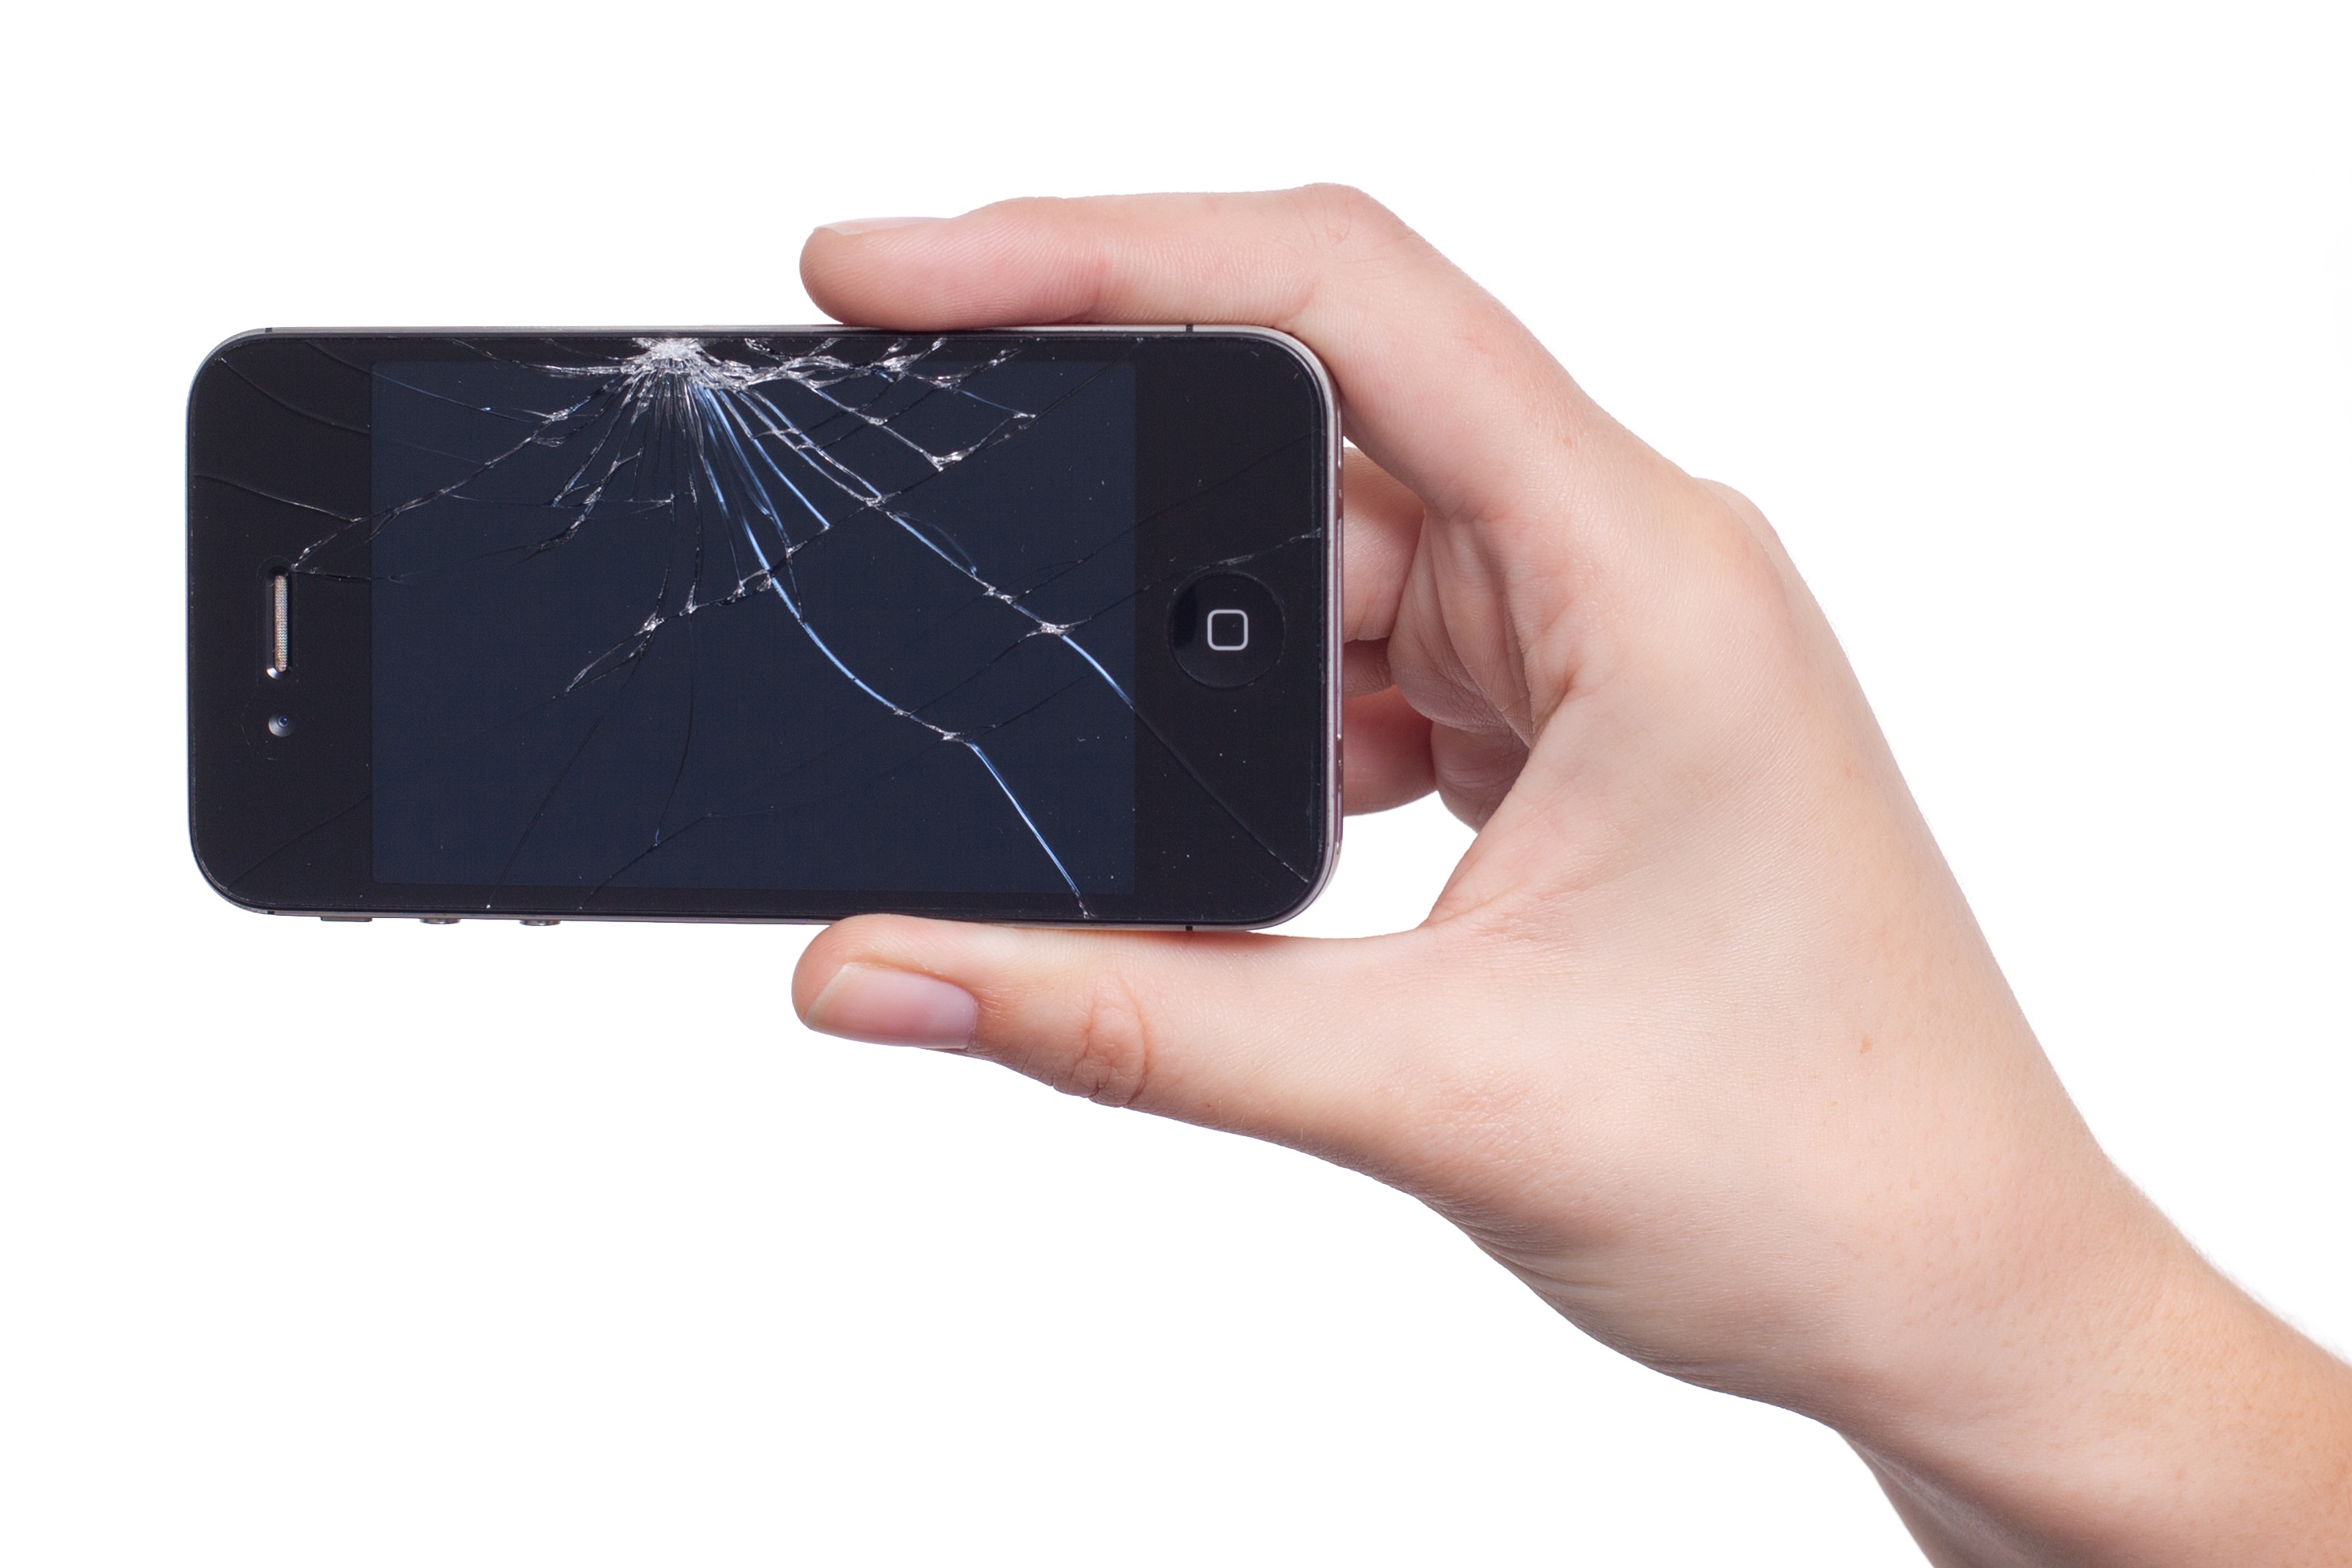
iphone, smartphone, hand, screen, apple, technology, broken, gadget, mobile phone, product, display, damage, multimedia, touch screen, electronic device, portable communications device, communication device